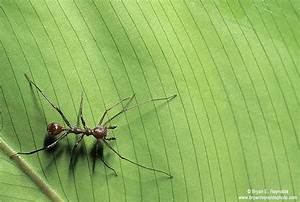
Label: ragno